List of accolades received by Loki (TV series)

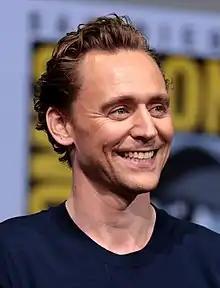
Tom Hiddleston received the most acting nominations for "Loki".

"Loki" is an American television series created by Michael Waldron for the streaming service Disney+, based on Marvel Comics featuring the character of the same name. It is the third television series in the Marvel Cinematic Universe (MCU) produced by Marvel Studios, sharing continuity with the films of the franchise. Waldron served as head writer and Kate Herron directed the first season, with Eric Martin and the duo Justin Benson and Aaron Moorhead serving as head writer and leading the directing team for the second season, respectively. Tom Hiddleston reprises his role as Loki from the film series, starring alongside Gugu Mbatha-Raw, Wunmi Mosaku, Eugene Cordero, Tara Strong, Owen Wilson, Sophia Di Martino, Jonathan Majors, and Neil Ellice. Sasha Lane, Jack Veal, DeObia Oparei, and Richard E. Grant also star in the first season, with Rafael Casal, Kate Dickie, Liz Carr, Ke Huy Quan and Richard Dixon joining for the second. The series takes place after the events of the film "" (2019), in which an alternate version of Loki created a new timeline.